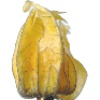
Label: Physalis with Husk 1